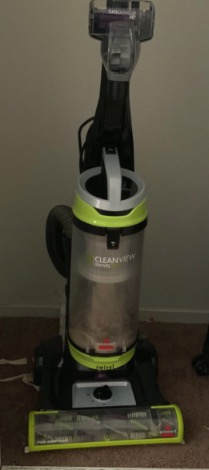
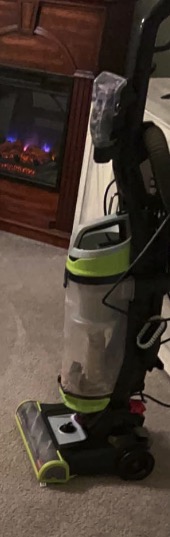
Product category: items_vacuum
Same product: yes